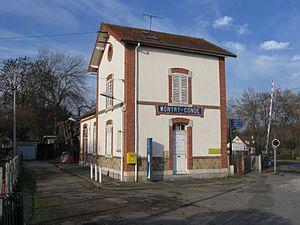
Gare de Montry - Condé. (commune de Montry, département de la Seine-et-Marne, région Île-de-France).
Montry est une commune française située dans le département de Seine-et-Marne en région Île-de-France.